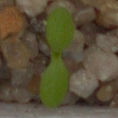
Label: scentless_mayweed